Kgotla

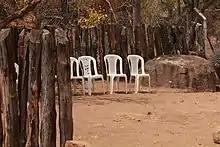
A "kgotla" at Domboshaba

A kgotla (English pronunciation or ) is a public meeting, community council, or traditional law court of a Botswana village and in rural Lesotho and South Africa. It is usually headed by the village chief or headman, and community decisions are always arrived at by consensus. Headmen usually work as the advisers to the chief. No one may interrupt while another is having their say. Because of this tradition, Botswana claims to be one of the world's oldest democracies.